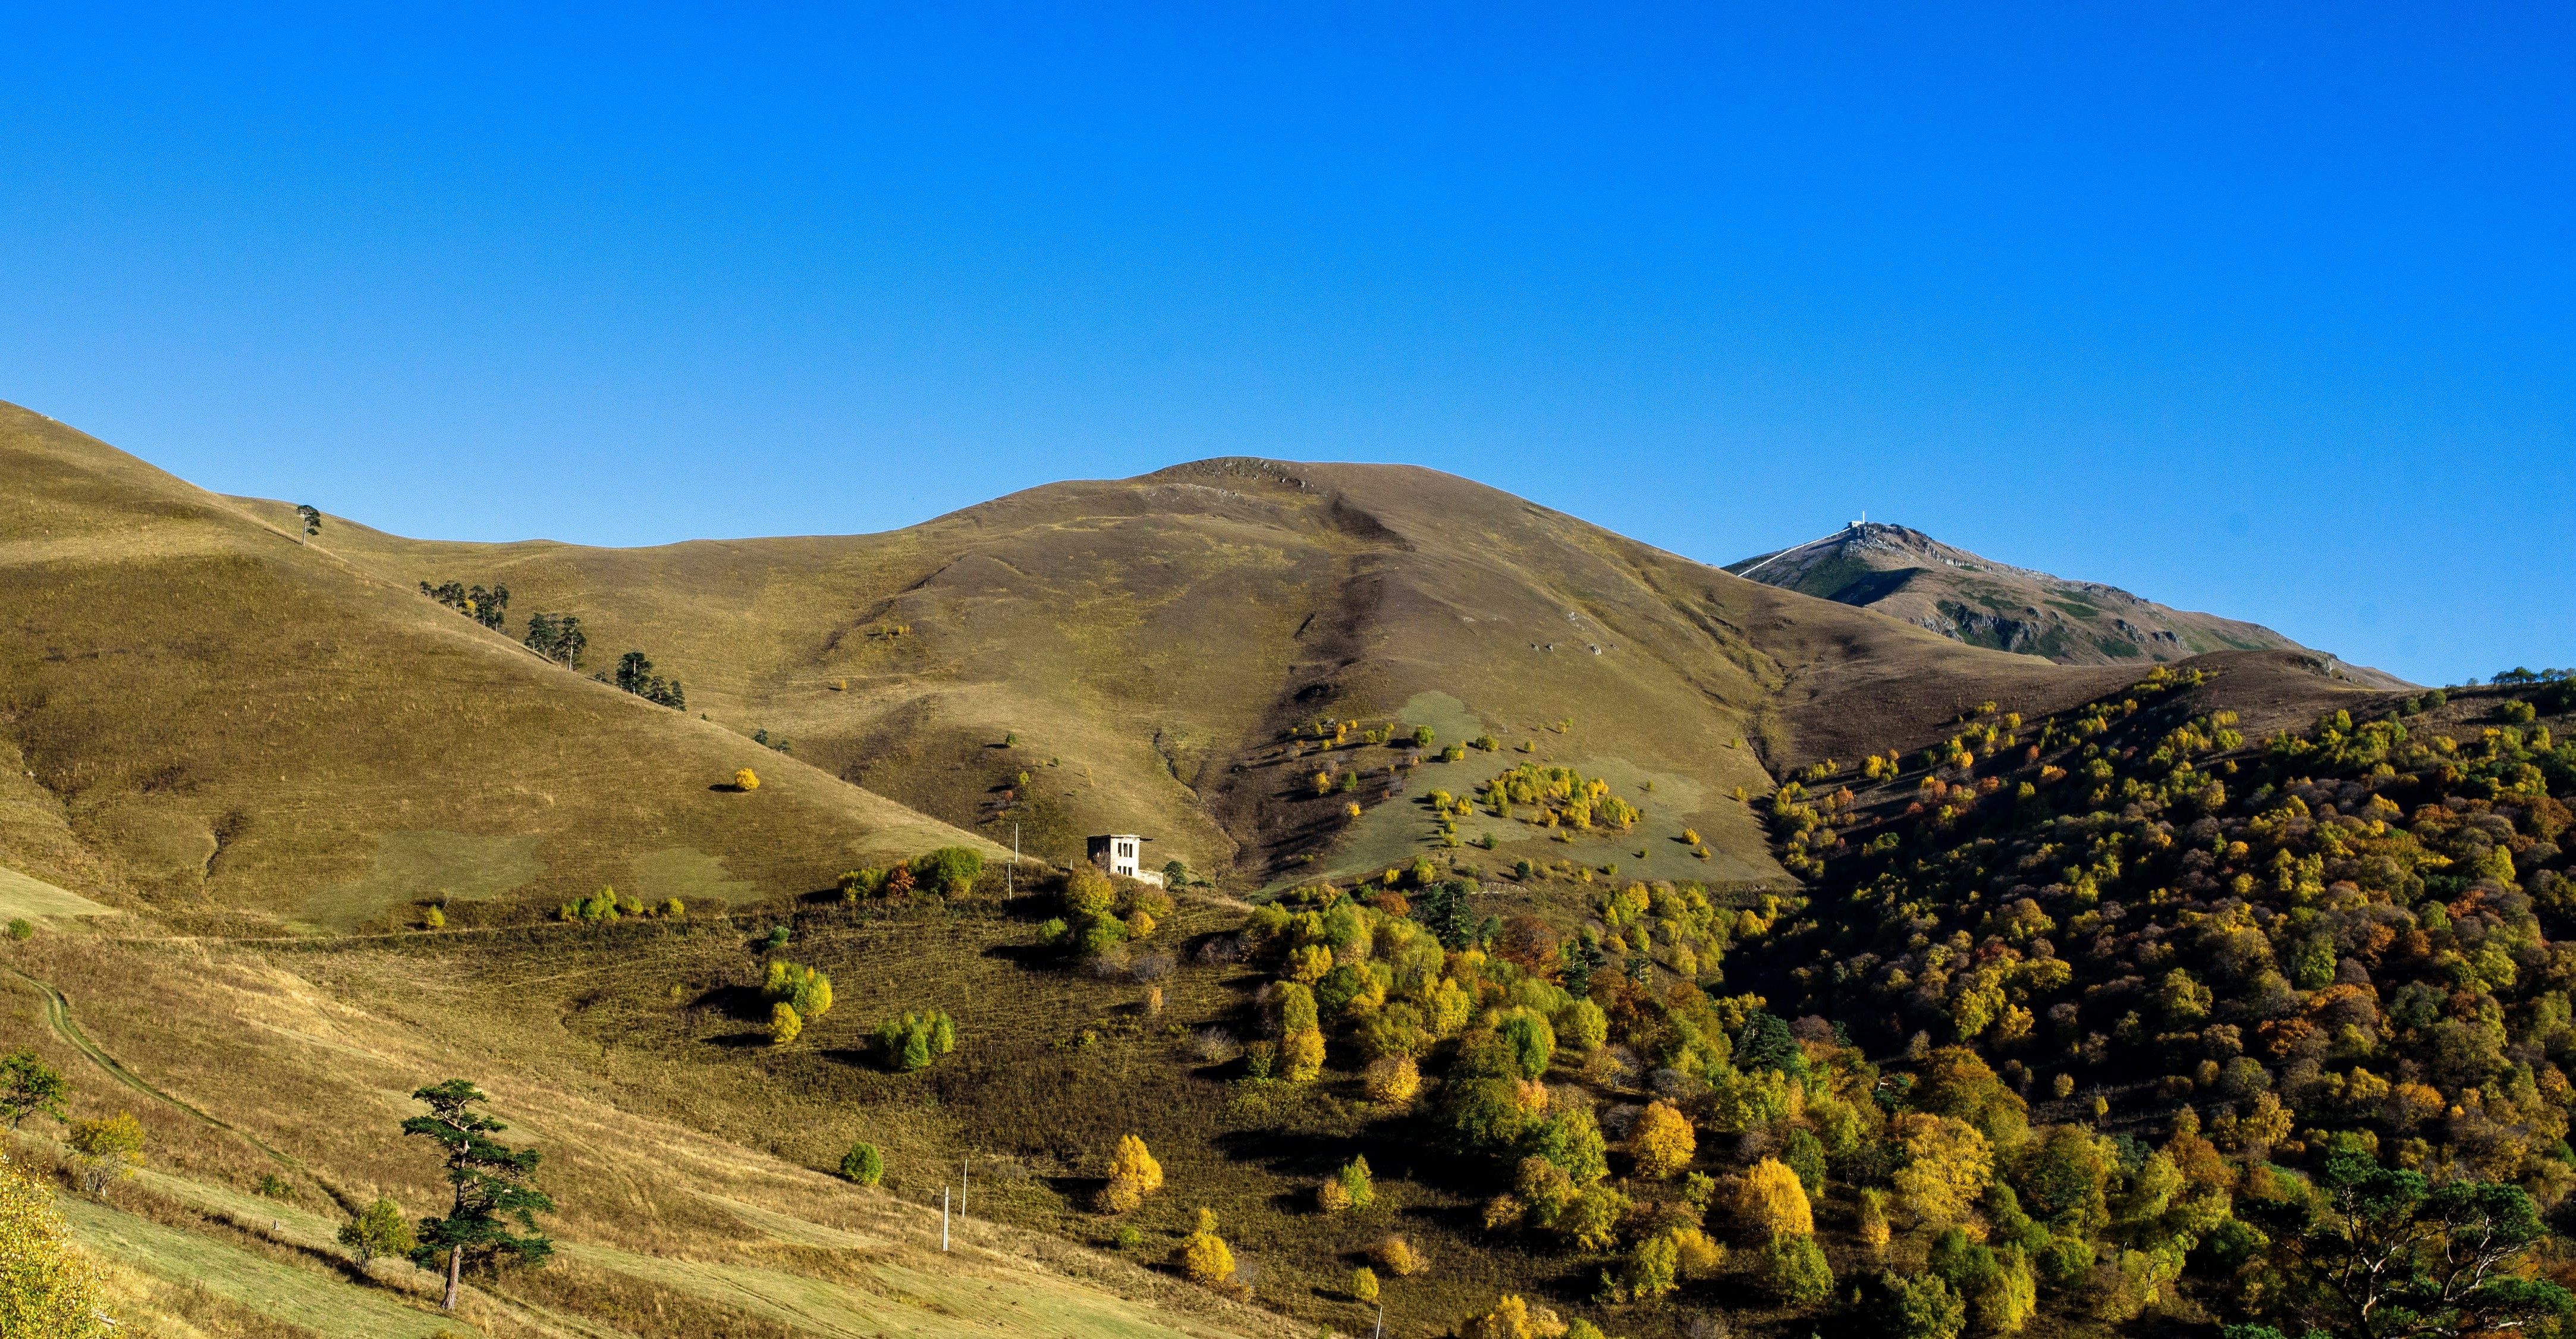
landscape, wilderness, mountain, meadow, hill, valley, mountain range, ridge, grassland, plateau, fell, ecosystem, wadi, landform, mountain pass, natural environment, geographical feature, mountainous landforms